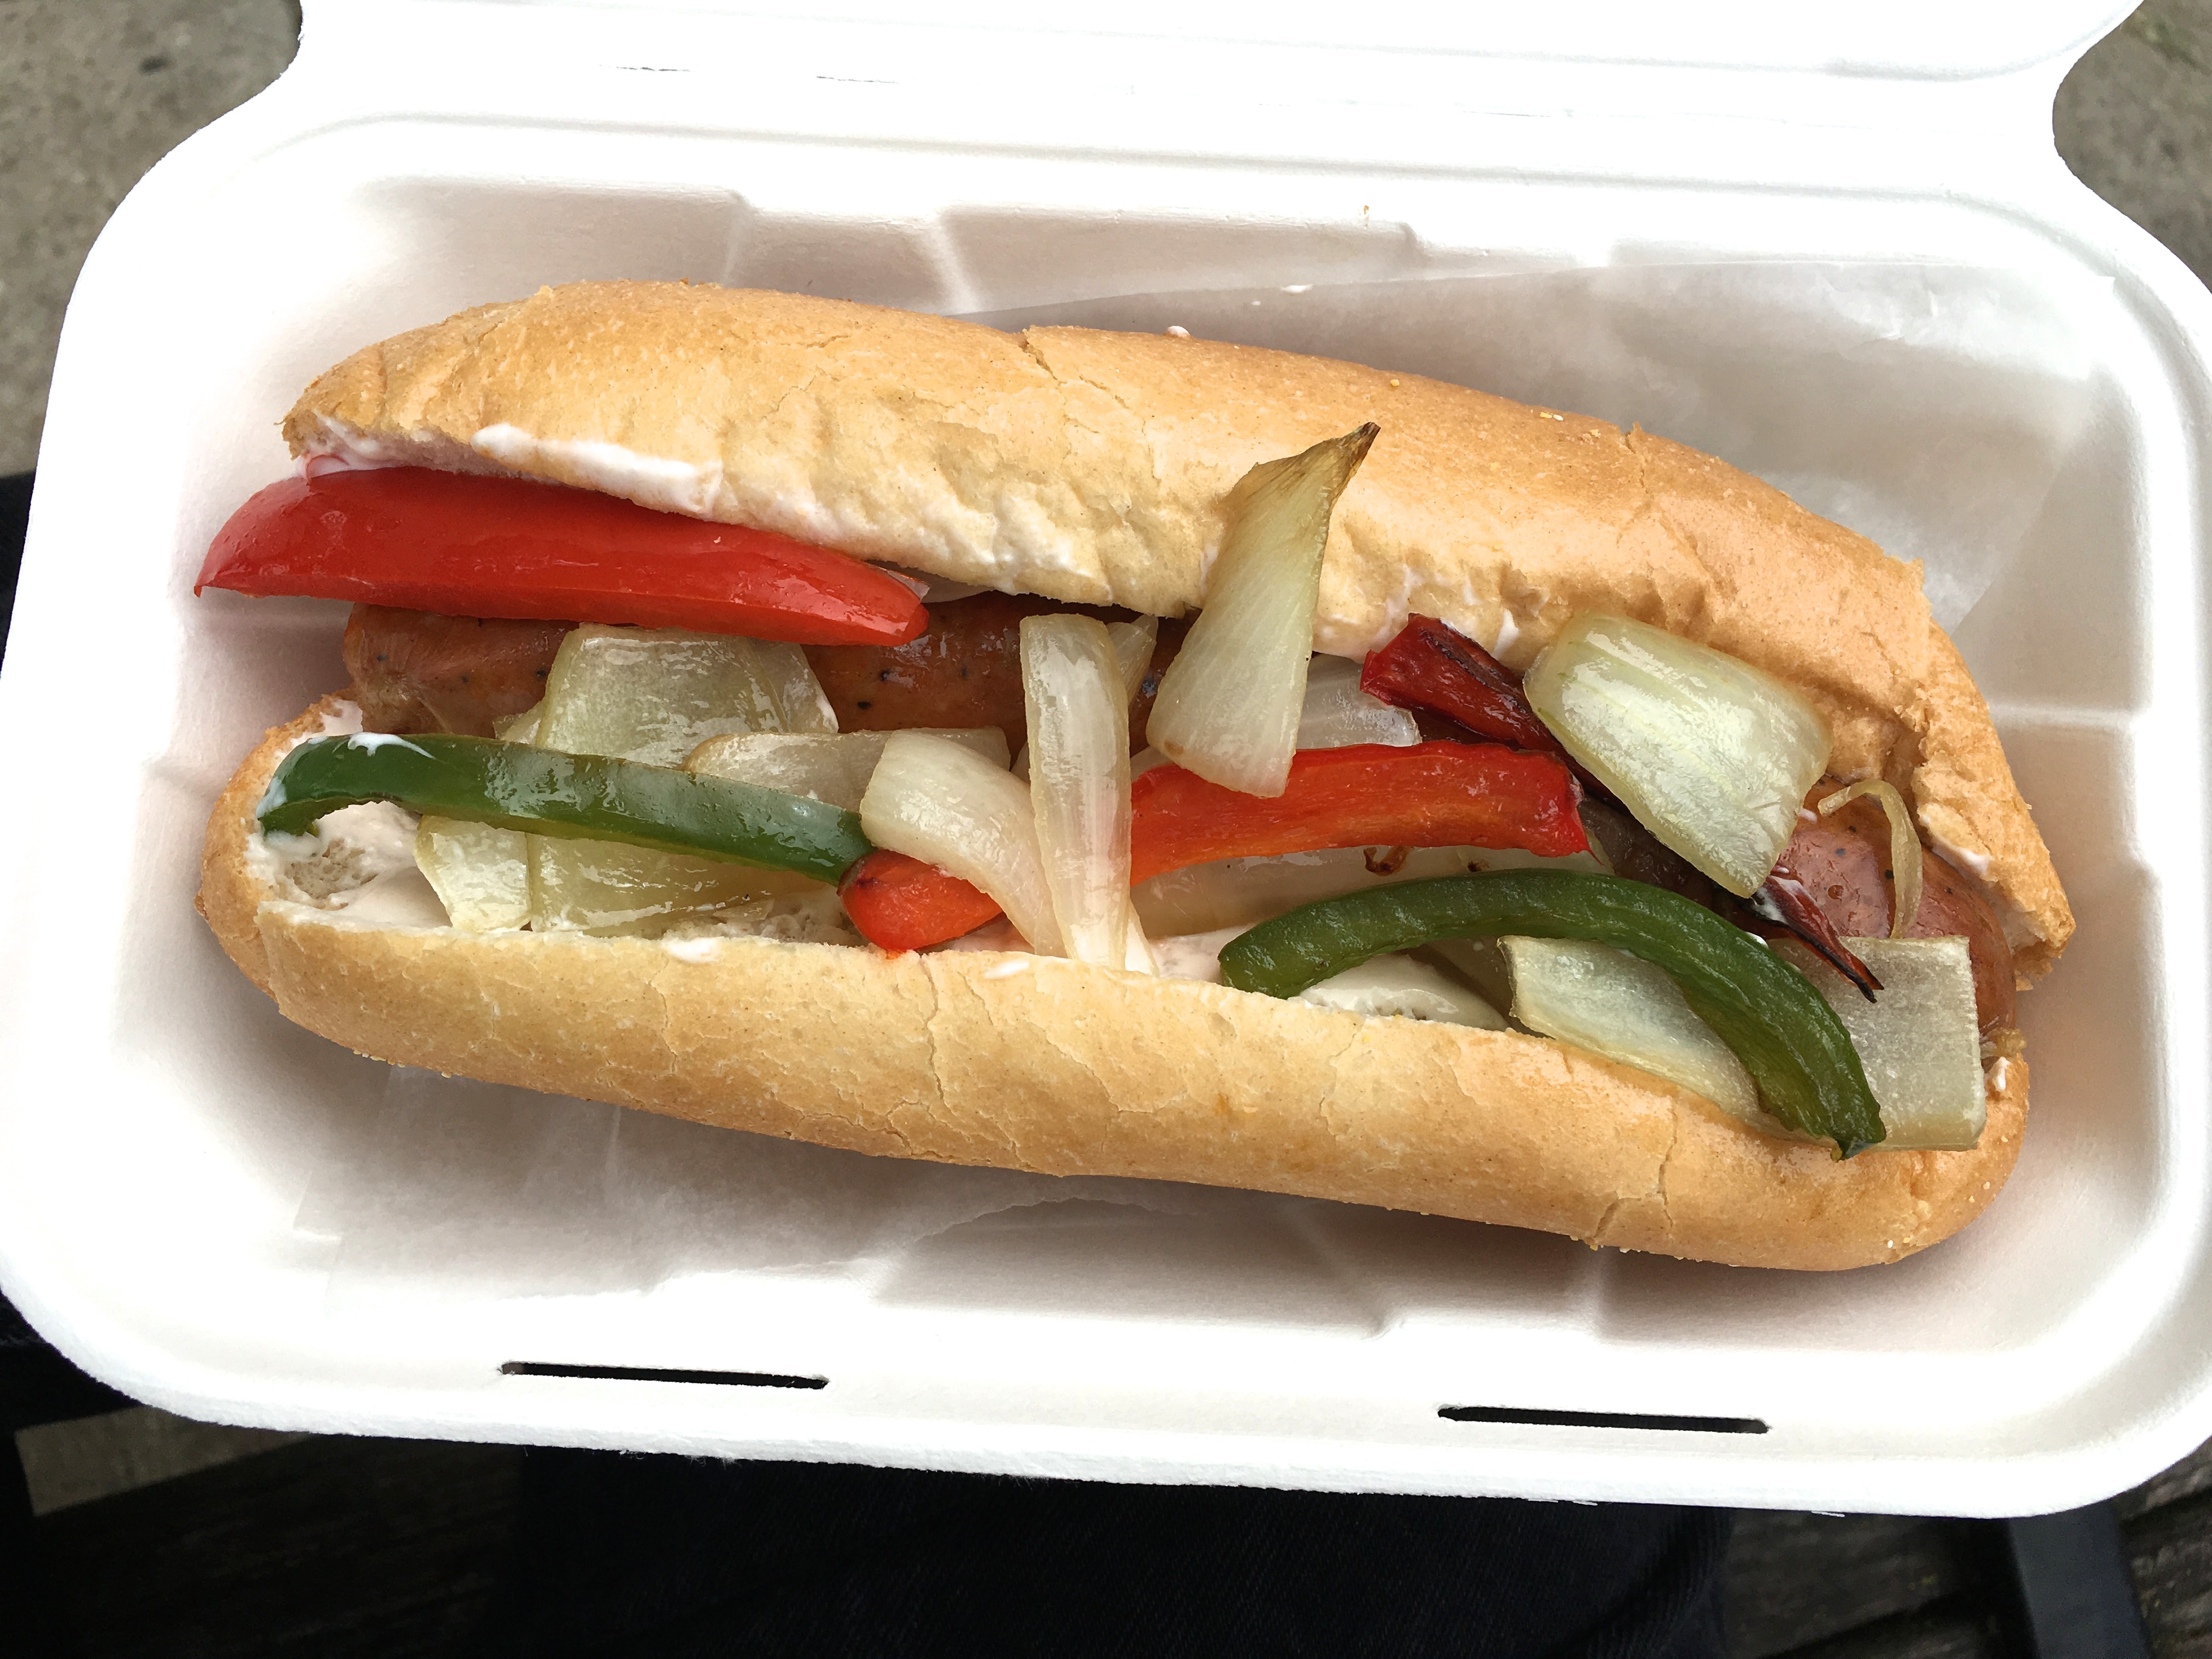
dish, meal, food, fish, fast food, meat, lunch, cuisine, sandwich, ciabatta, banh mi, cheesesteak, blt, submarine sandwich